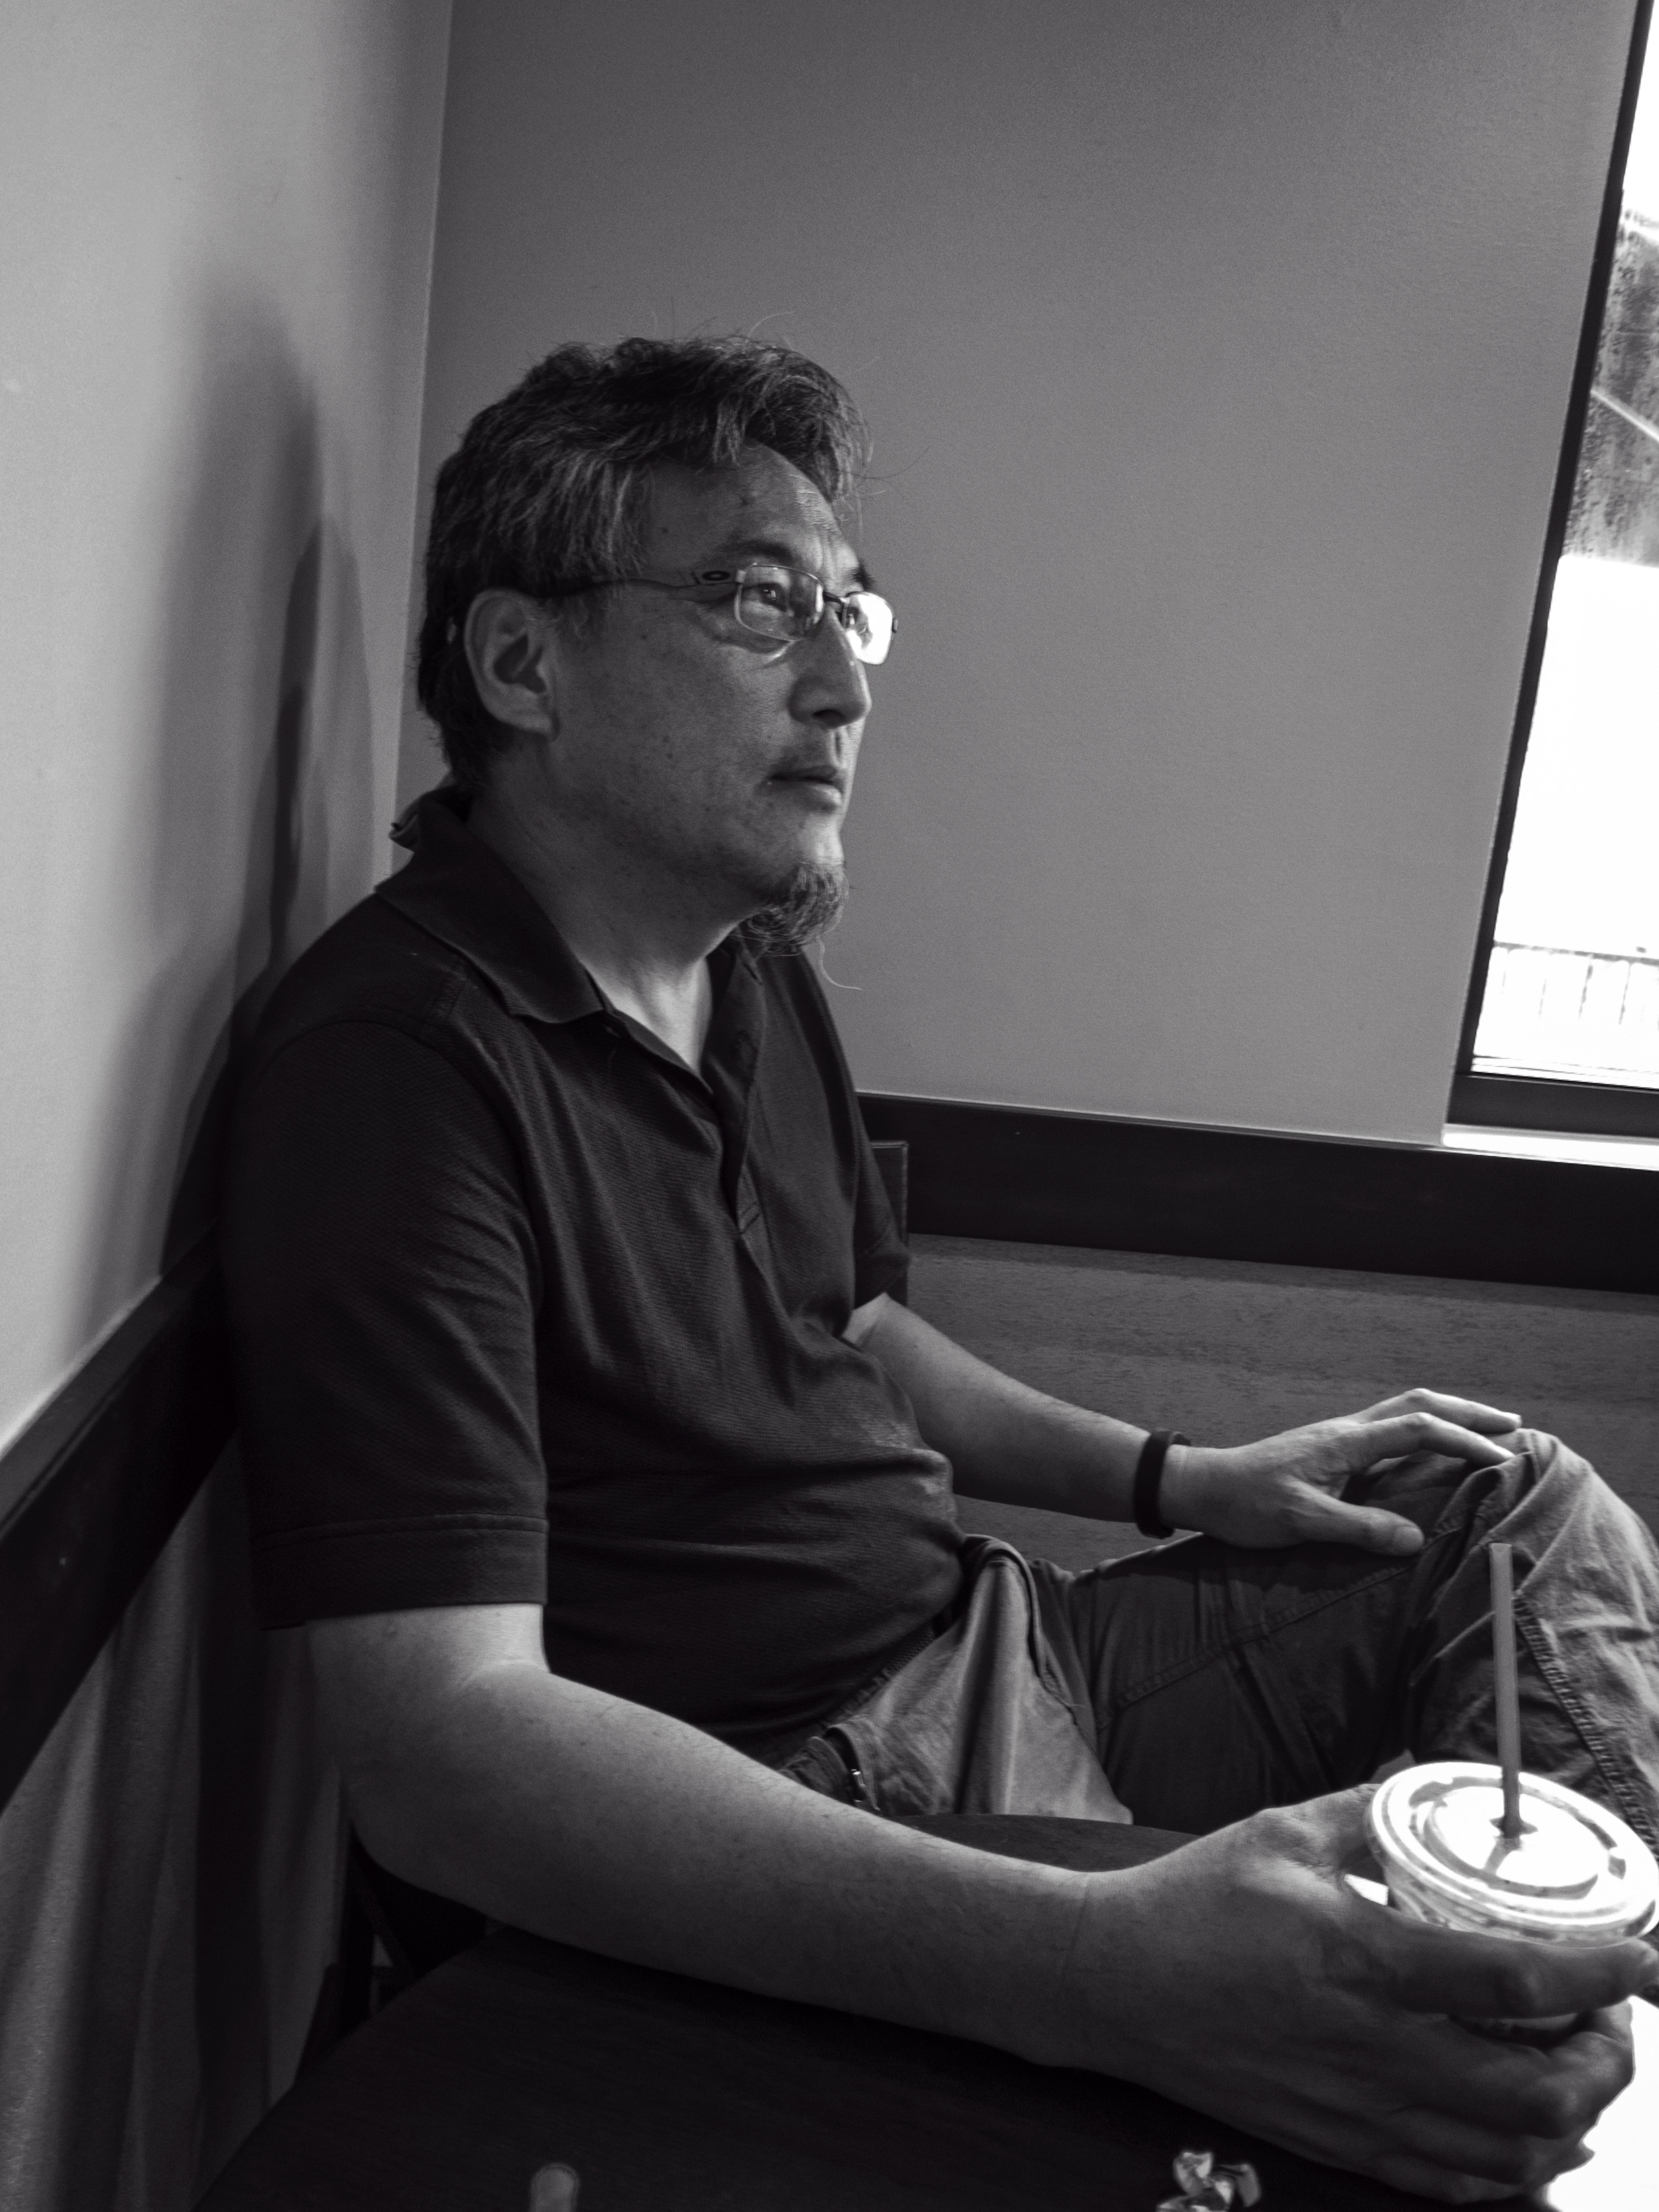
person, black and white, white, portrait, sitting, black, monochrome, conversation, 2015, photograph, 365, 3652015imstillstanding, photo shoot, monochrome photography, human positions